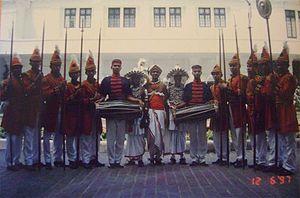
Lascarin est un terme utilisé au Sri Lanka pour désigner les soldats indigènes qui combattaient pour les Portugais lorsqu'ils occupaient l'île puis continuèrent de servir comme troupes coloniales jusque dans les années 1930. Les lascarins ont joué un rôle crucial non seulement dans les armées coloniales, mais aussi dans les succès des campagnes des royaumes locaux.